Battle of Arras (1914)

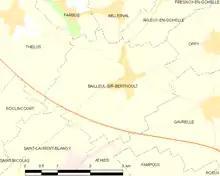

A French division arrived at Arras on 30 September and repulsed a German attack at the Cojeul river and high ground near Monchy-le-Preux on 1 October. The French were then slowly pushed back from Guémappe, Wancourt and Monchy-le-Preux, until the arrival of X Corps. The French XI Corps was withdrawn from the Ninth Army and sent to Amiens; by 1 October two more corps, three infantry and two cavalry divisions had been sent northwards to Amiens, Arras, Lens and Lille, which increased the Second Army to eight corps, along a front of . Joffre ordered General Édouard de Castelnau to cease attempts to outflank the Germans opposite and operate defensively. From the northern corps of the Second Army and the Territorial and cavalry divisions nearby, Joffre created a under the command of General Louis Maud'huy. The advanced on Arras, with the gap south to the Second Army, held by the Territorial divisions. Maud'huy was ready to begin an attack to the south-east past Arras and Lens, under the impression that the was opposed only by a cavalry screen, rather than three German corps which were preparing to attack.